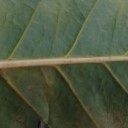
Label: Cerscospora